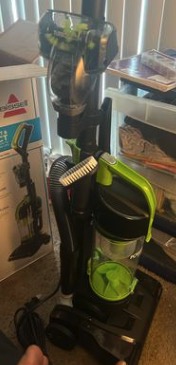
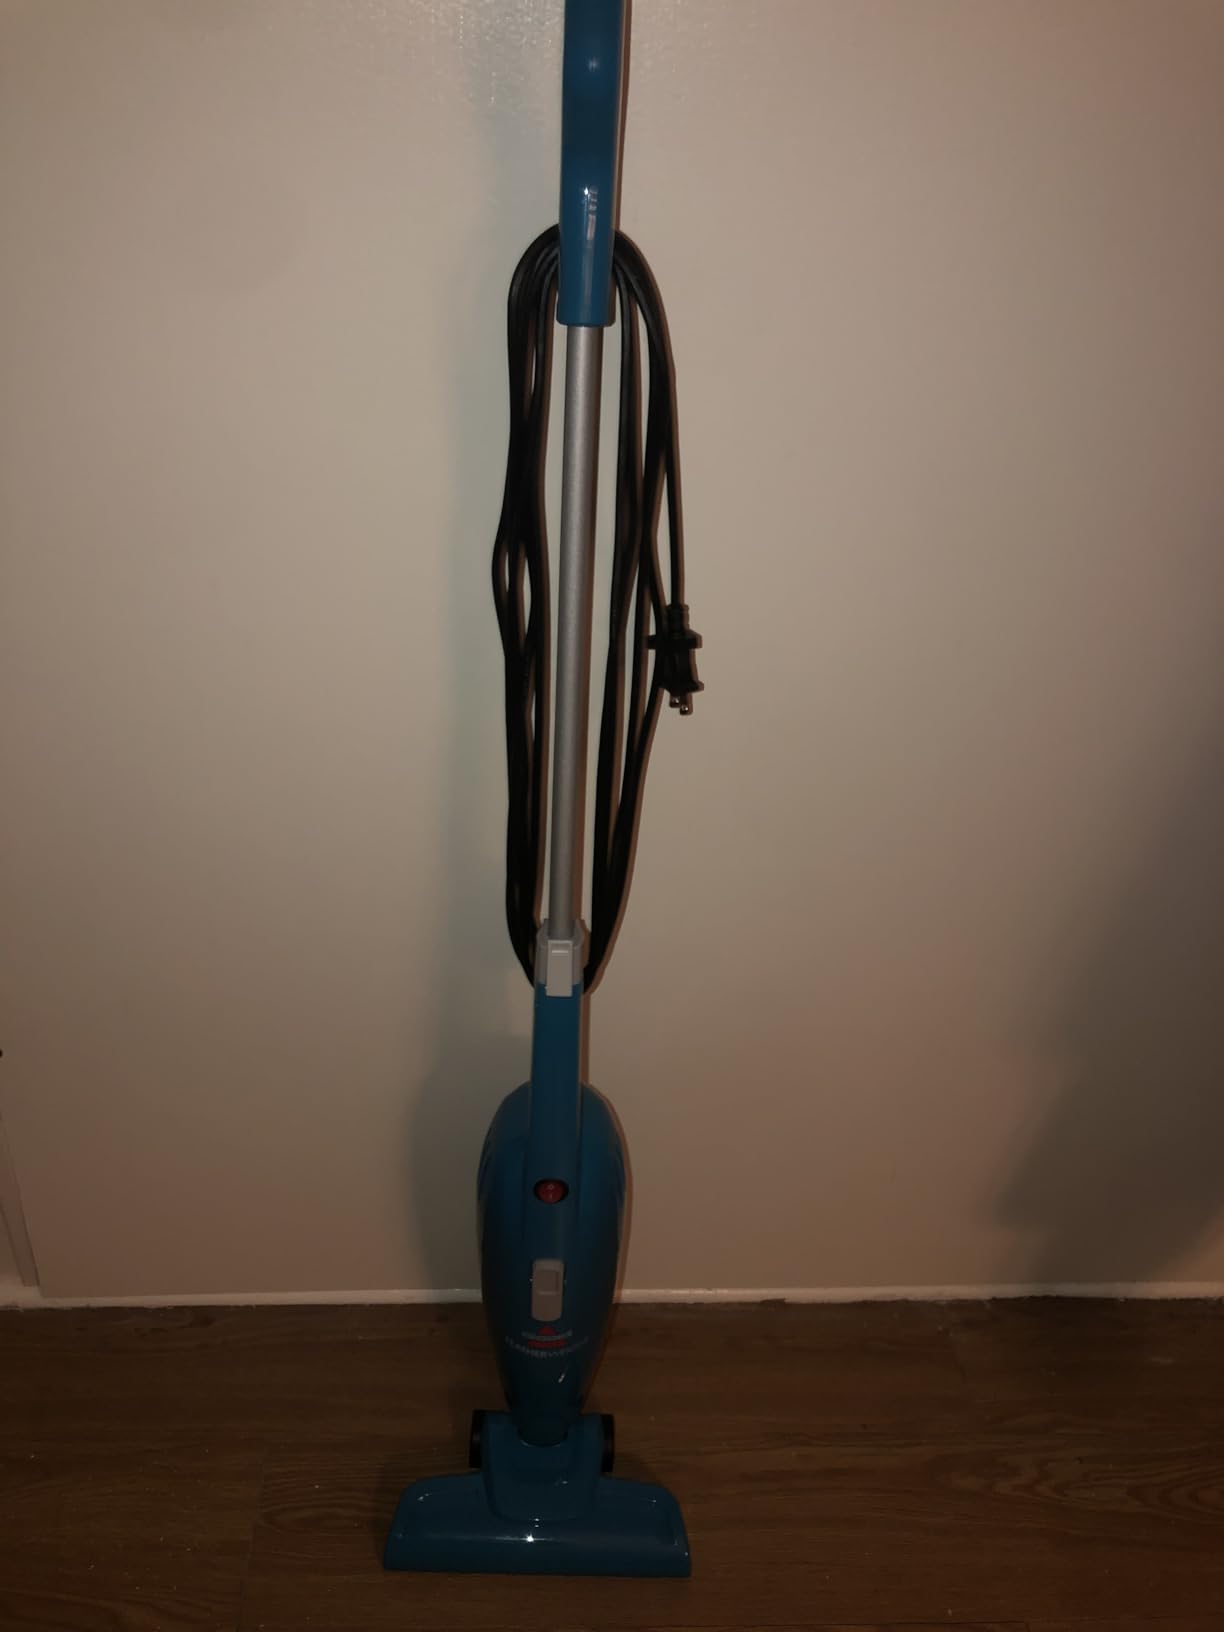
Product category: items_vacuum
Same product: no